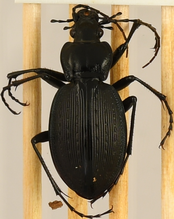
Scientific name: Carabus goryi
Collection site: Mountain Lake Biological Station NEON (MLBS), plot MLBS_011